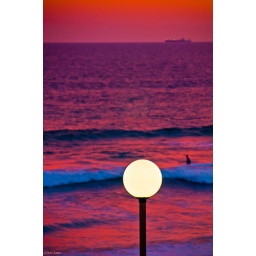
Taking a walk along bar beach and chancing upon a glorious sunset!